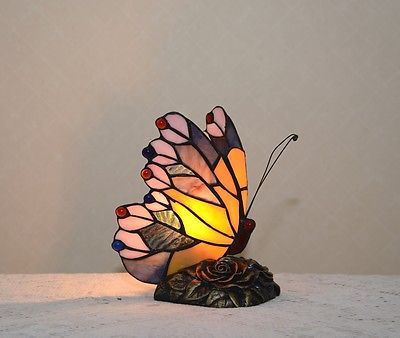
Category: lamp